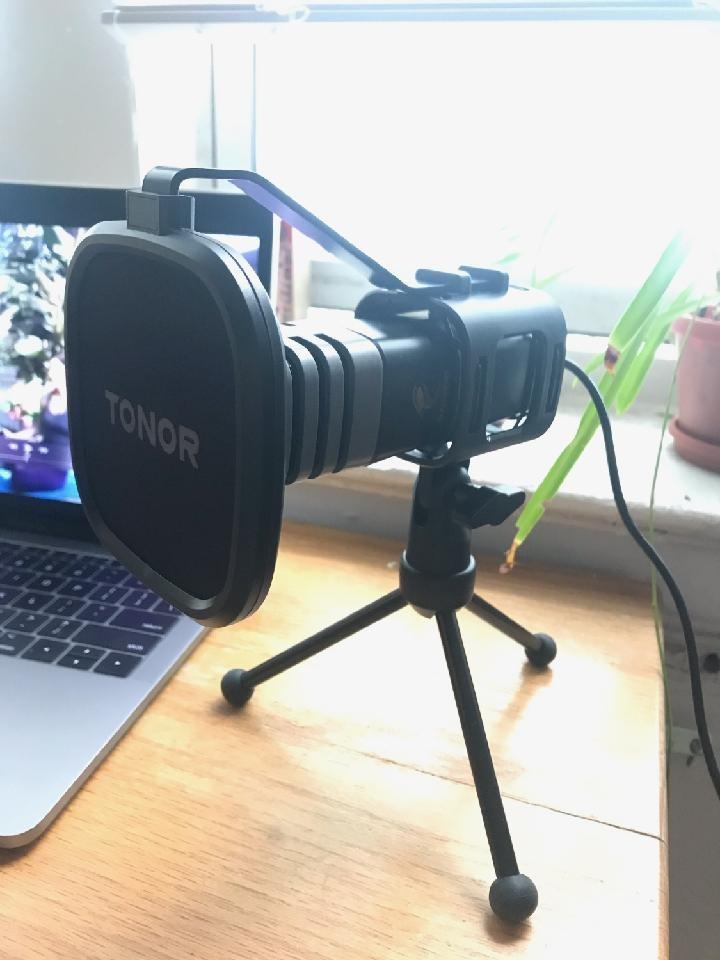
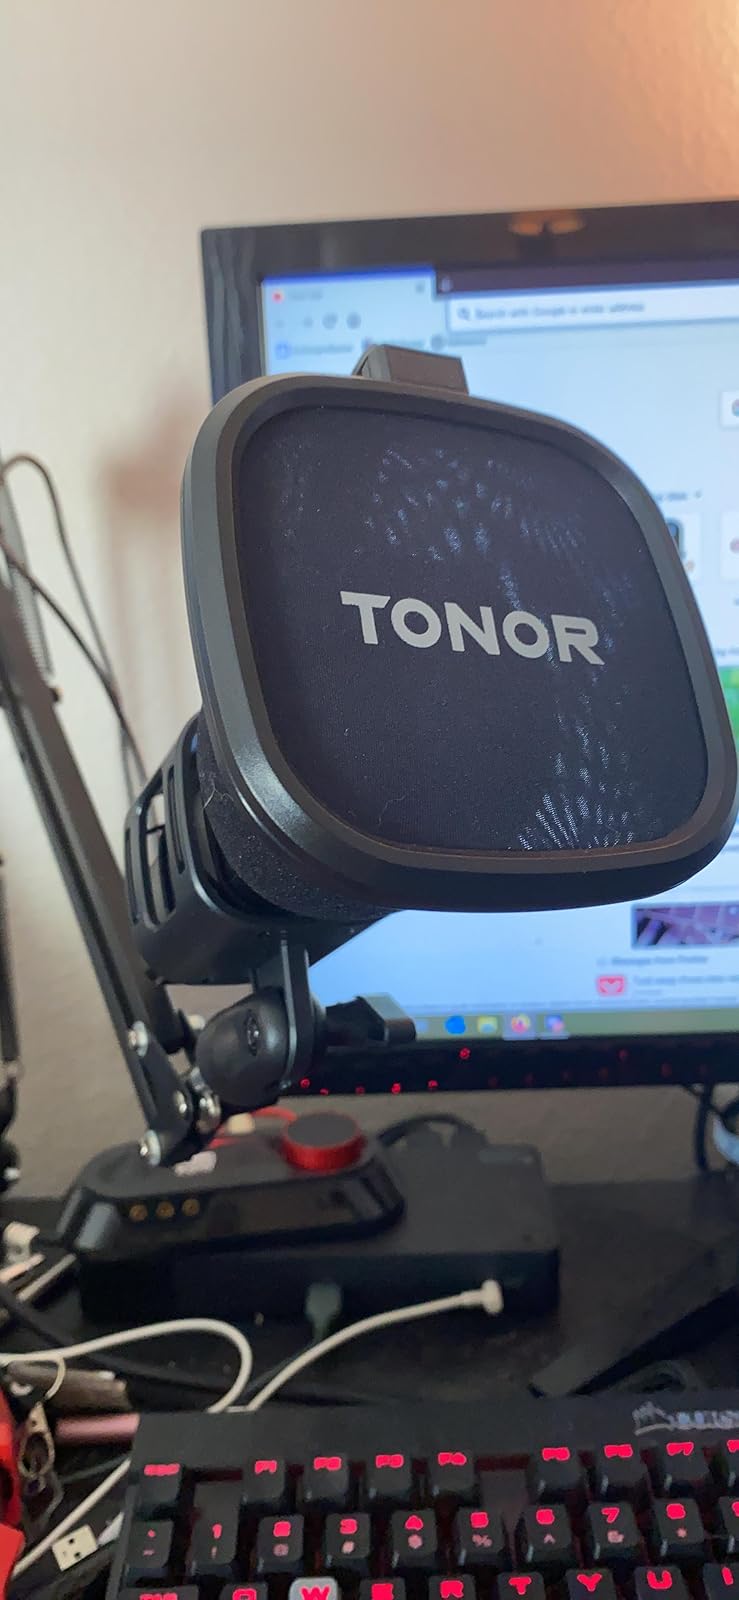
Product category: microphone
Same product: yes